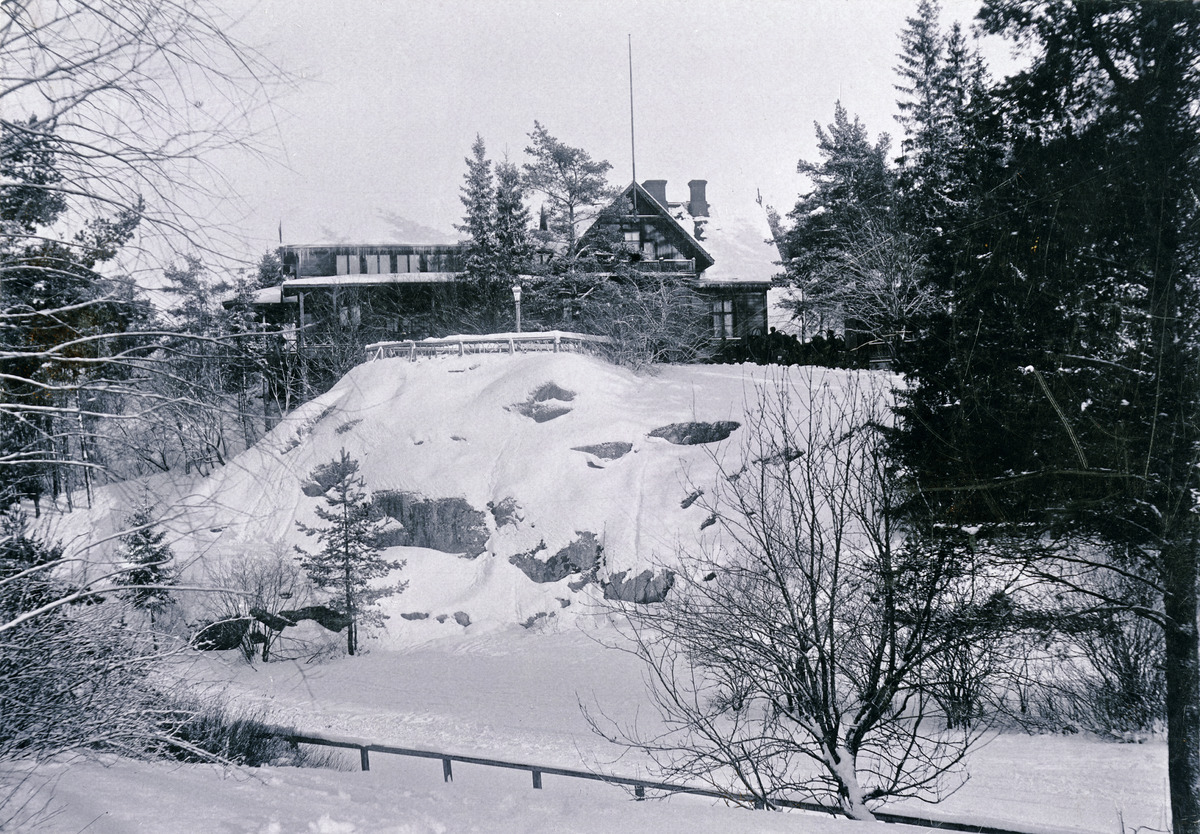
Ravintola Alppila (Alphyddan), Alppipuisto
sisällön kuvaus: Ravintola Alppila (Alphyddan), Alppipuisto. Rakennus palanut 10.11.1897. mustavalkoinen
Ajankohta: kuvausaika 1890 n.
Paikka: Suomi, Uusimaa, Helsinki, Alppila Helsinki, Alppipuisto
Aiheet: rakennukset puurakennukset, ravintolat, vuodenajat talvi, puistot